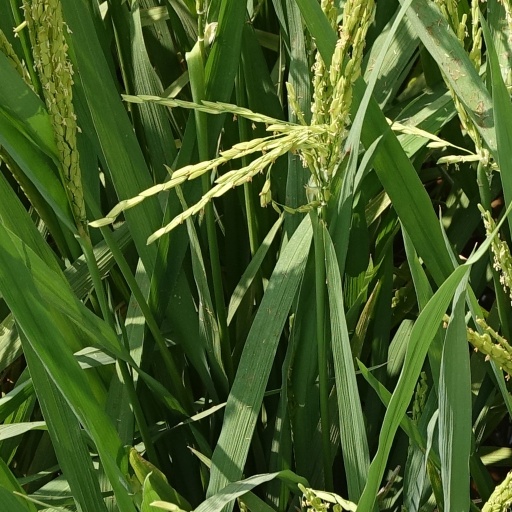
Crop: rice